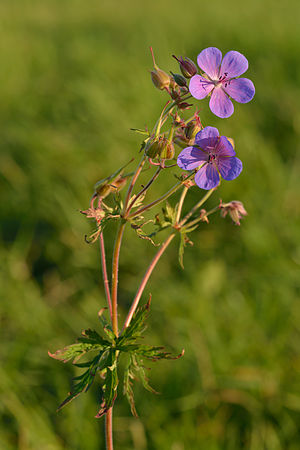
Engstorkenæb
Engstorkenæb, ofte skrevet eng-storkenæb, er en 30-70 cm høj urt, der i Danmark findes forvildet nær bebyggelse. Planten indeholder stoffer, som er adstringerende.